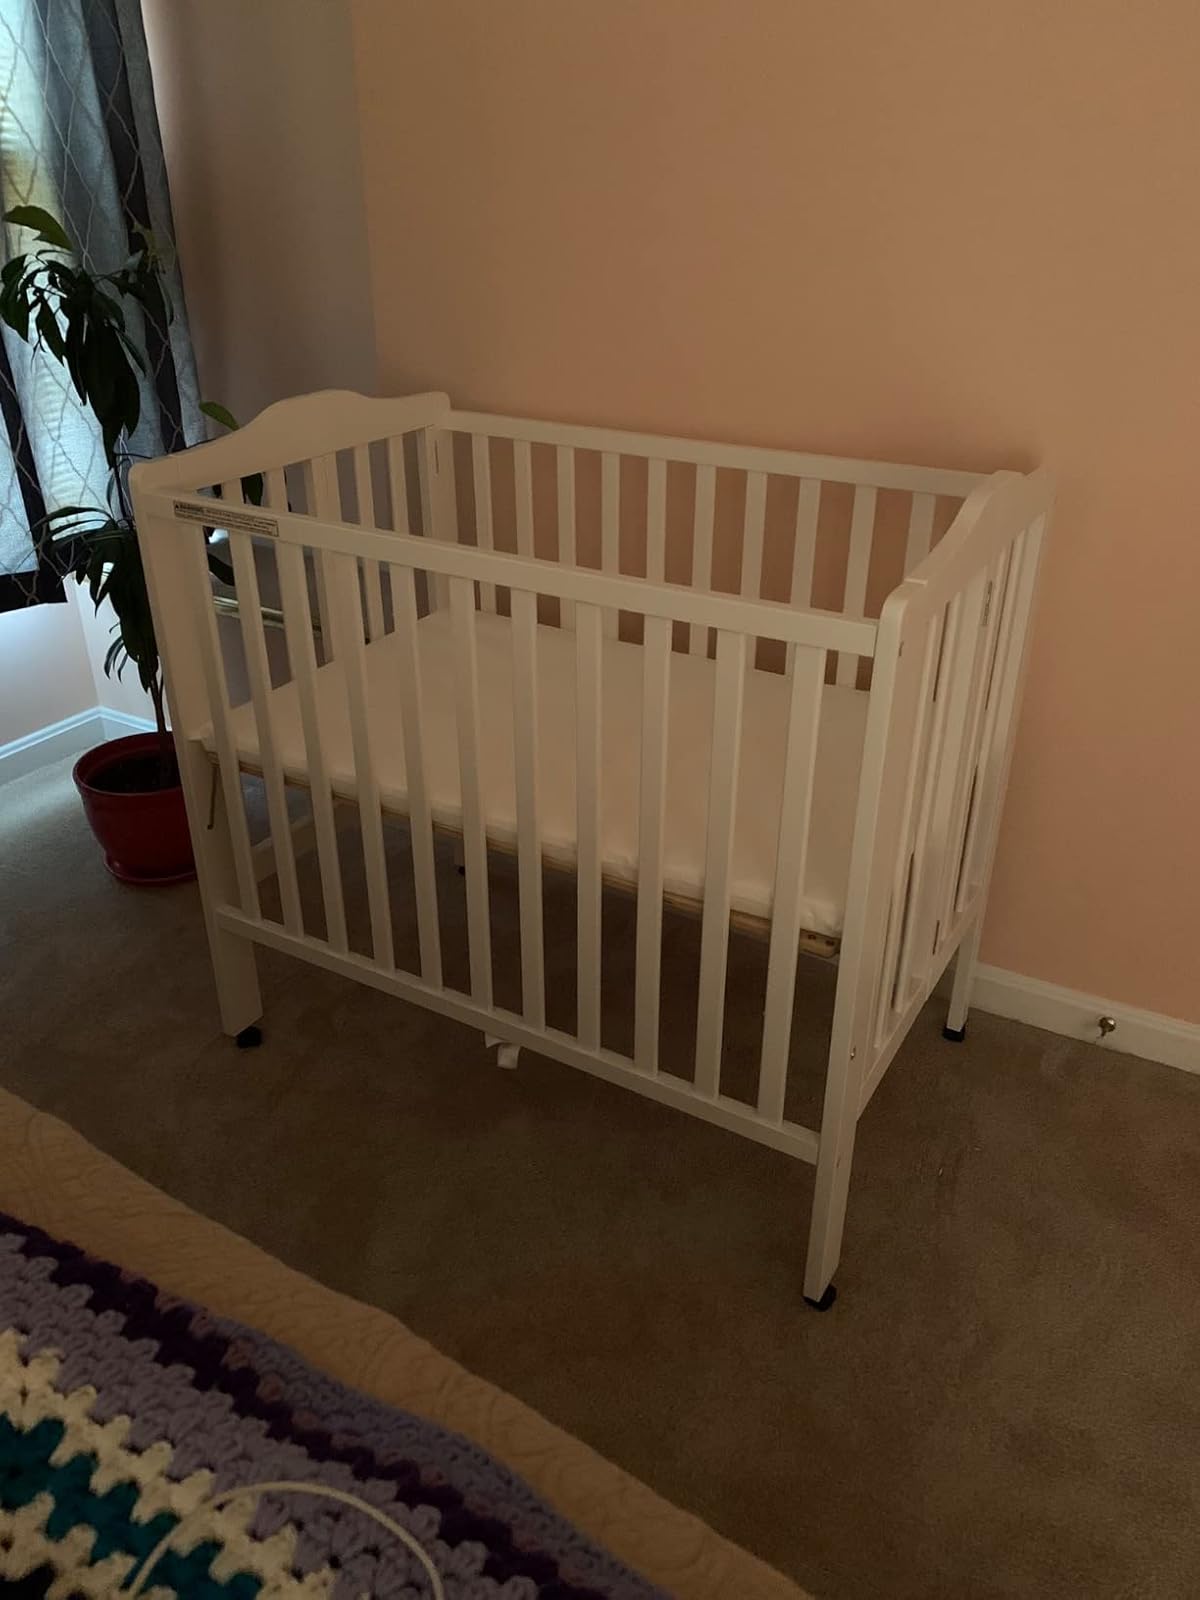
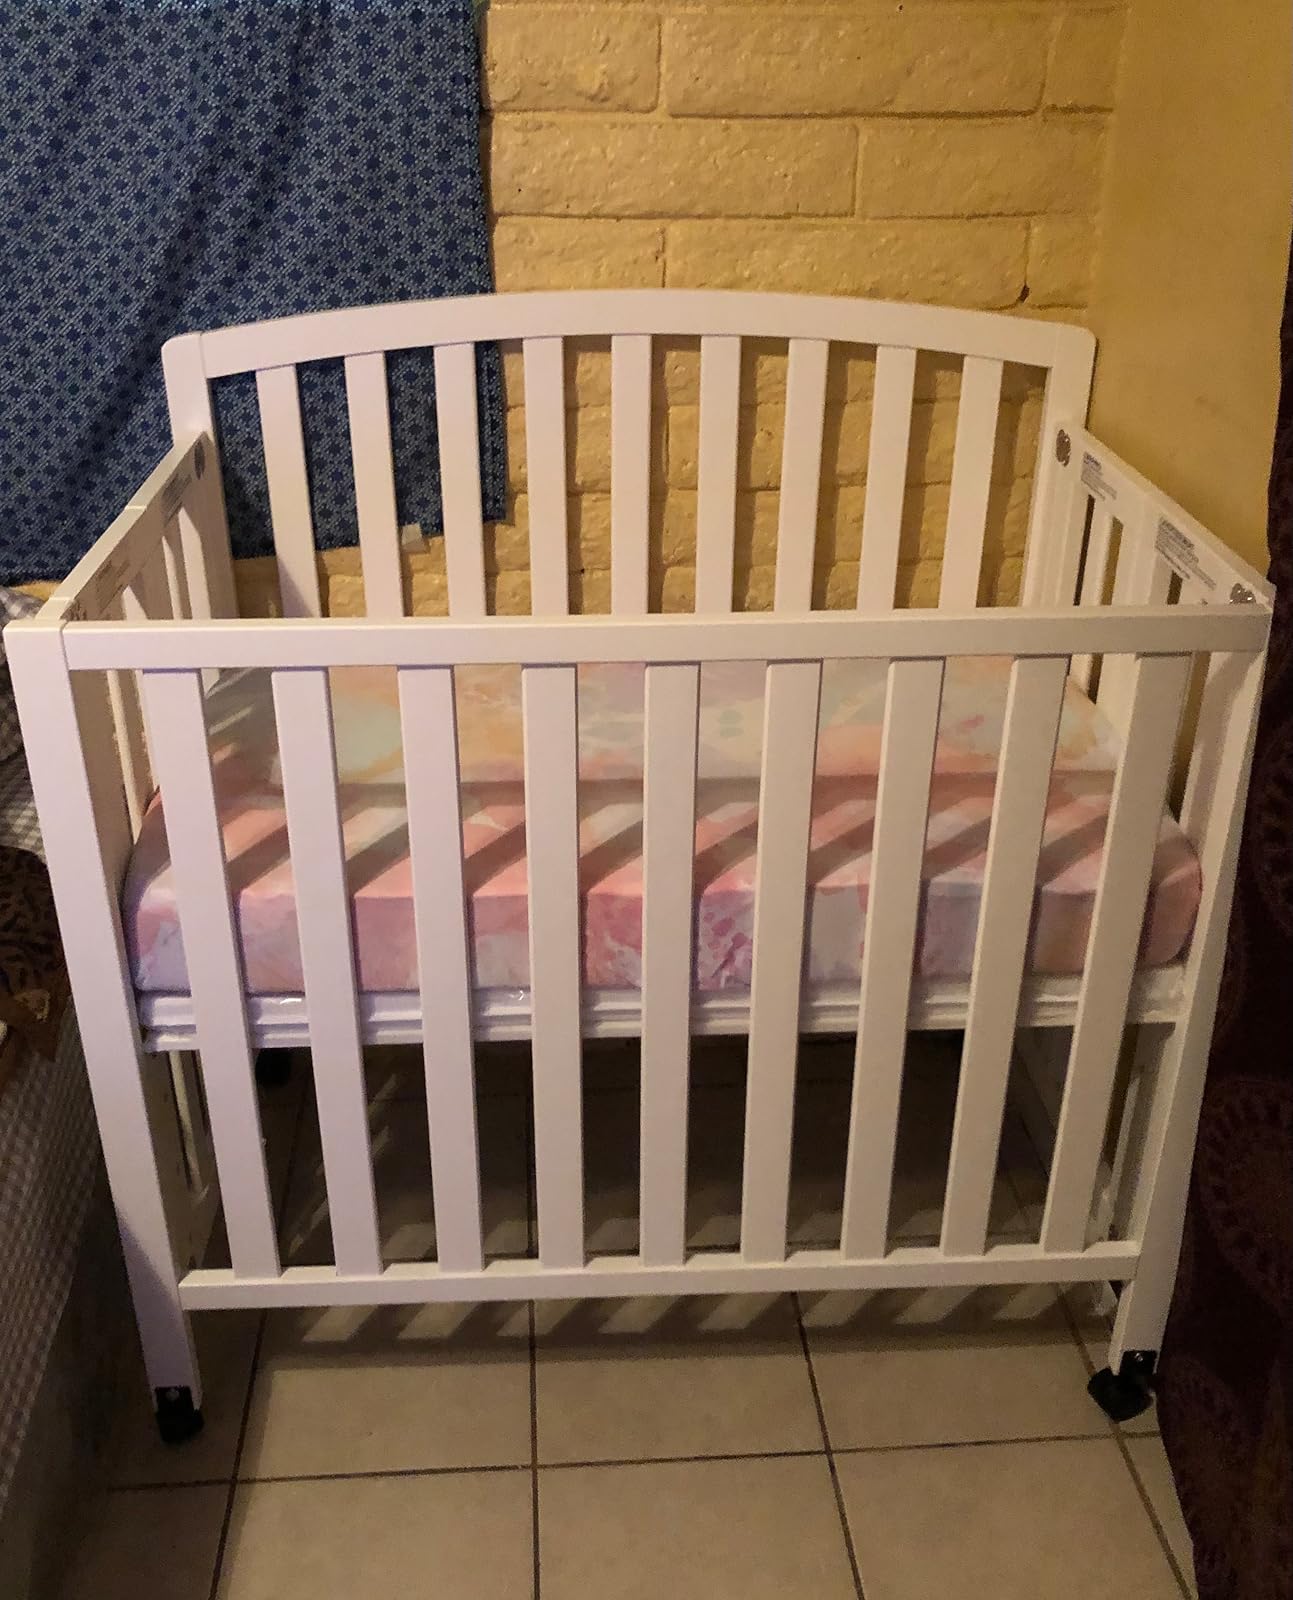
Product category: products_crib
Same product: no